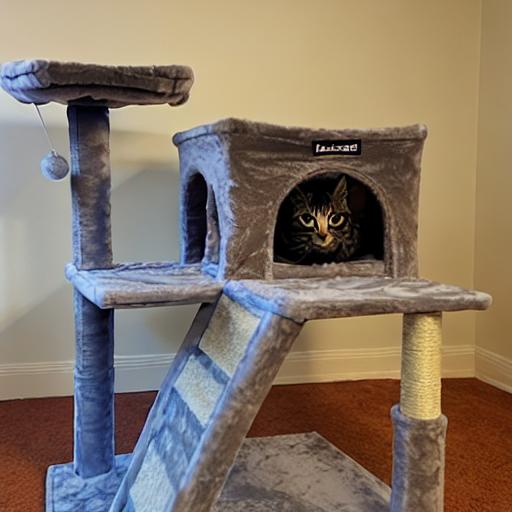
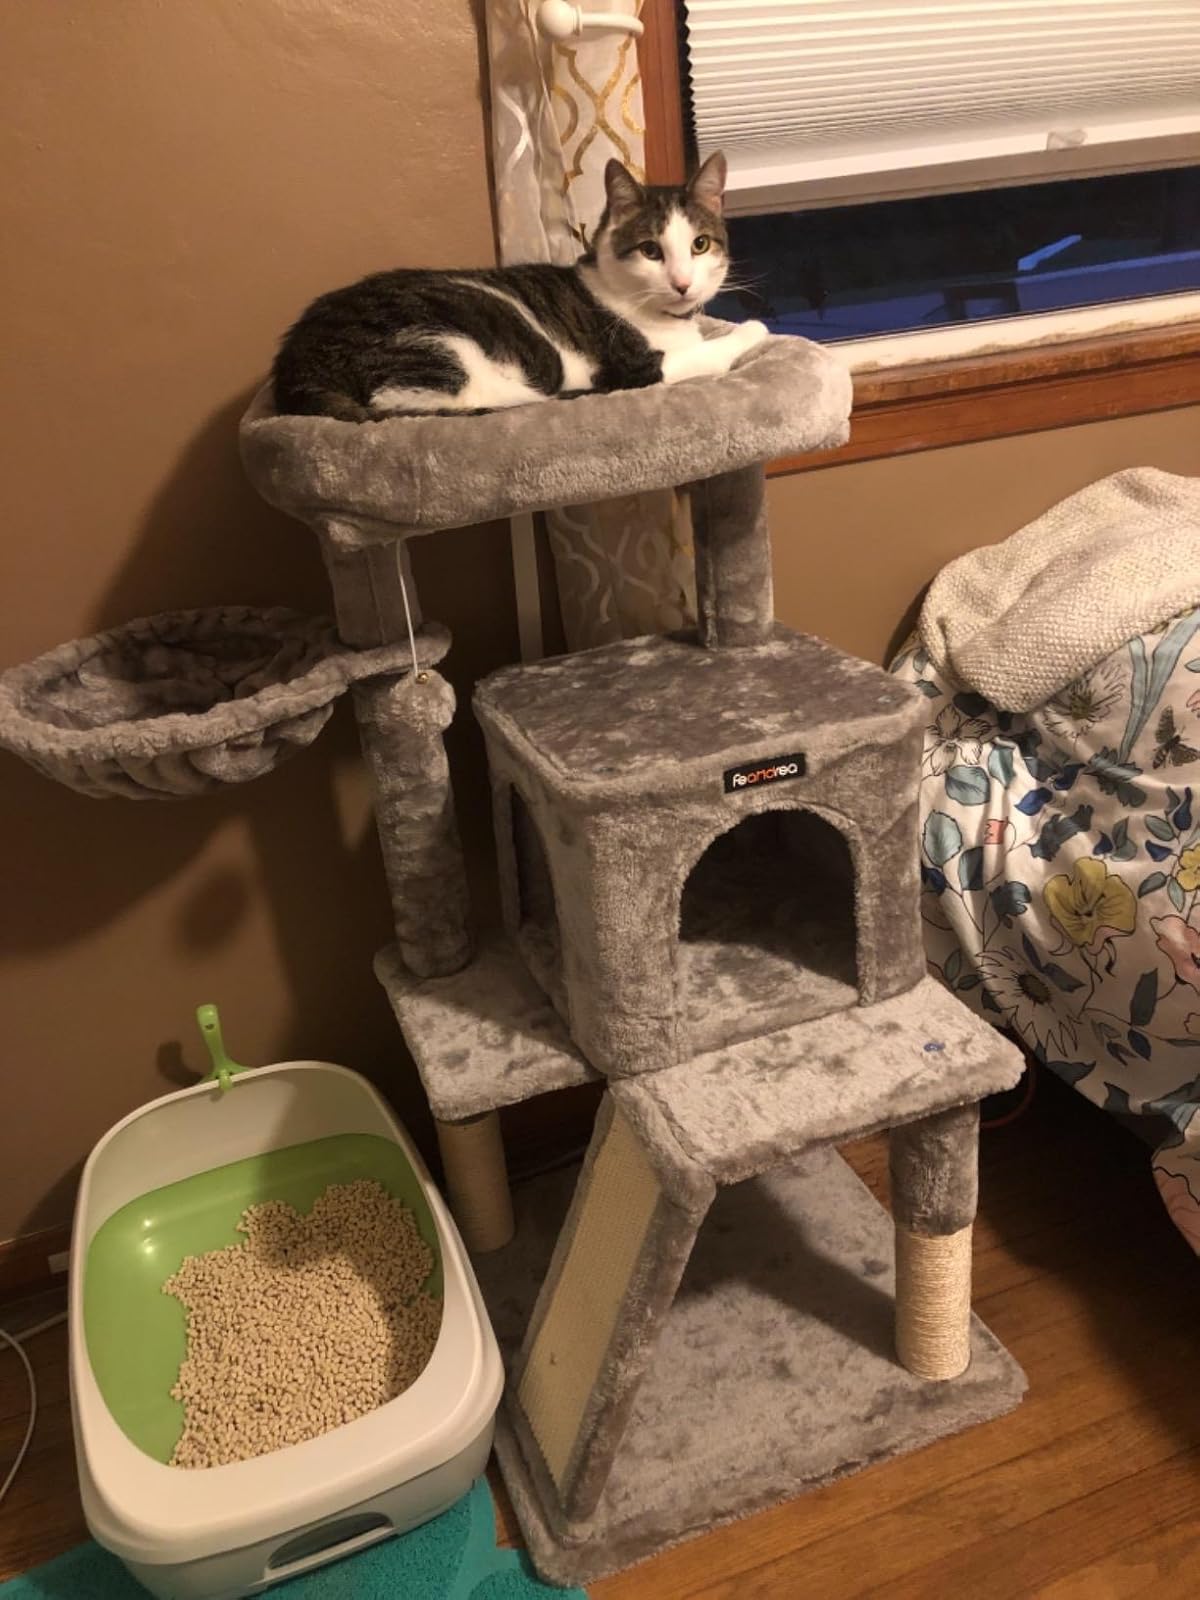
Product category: items_cat tree
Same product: no